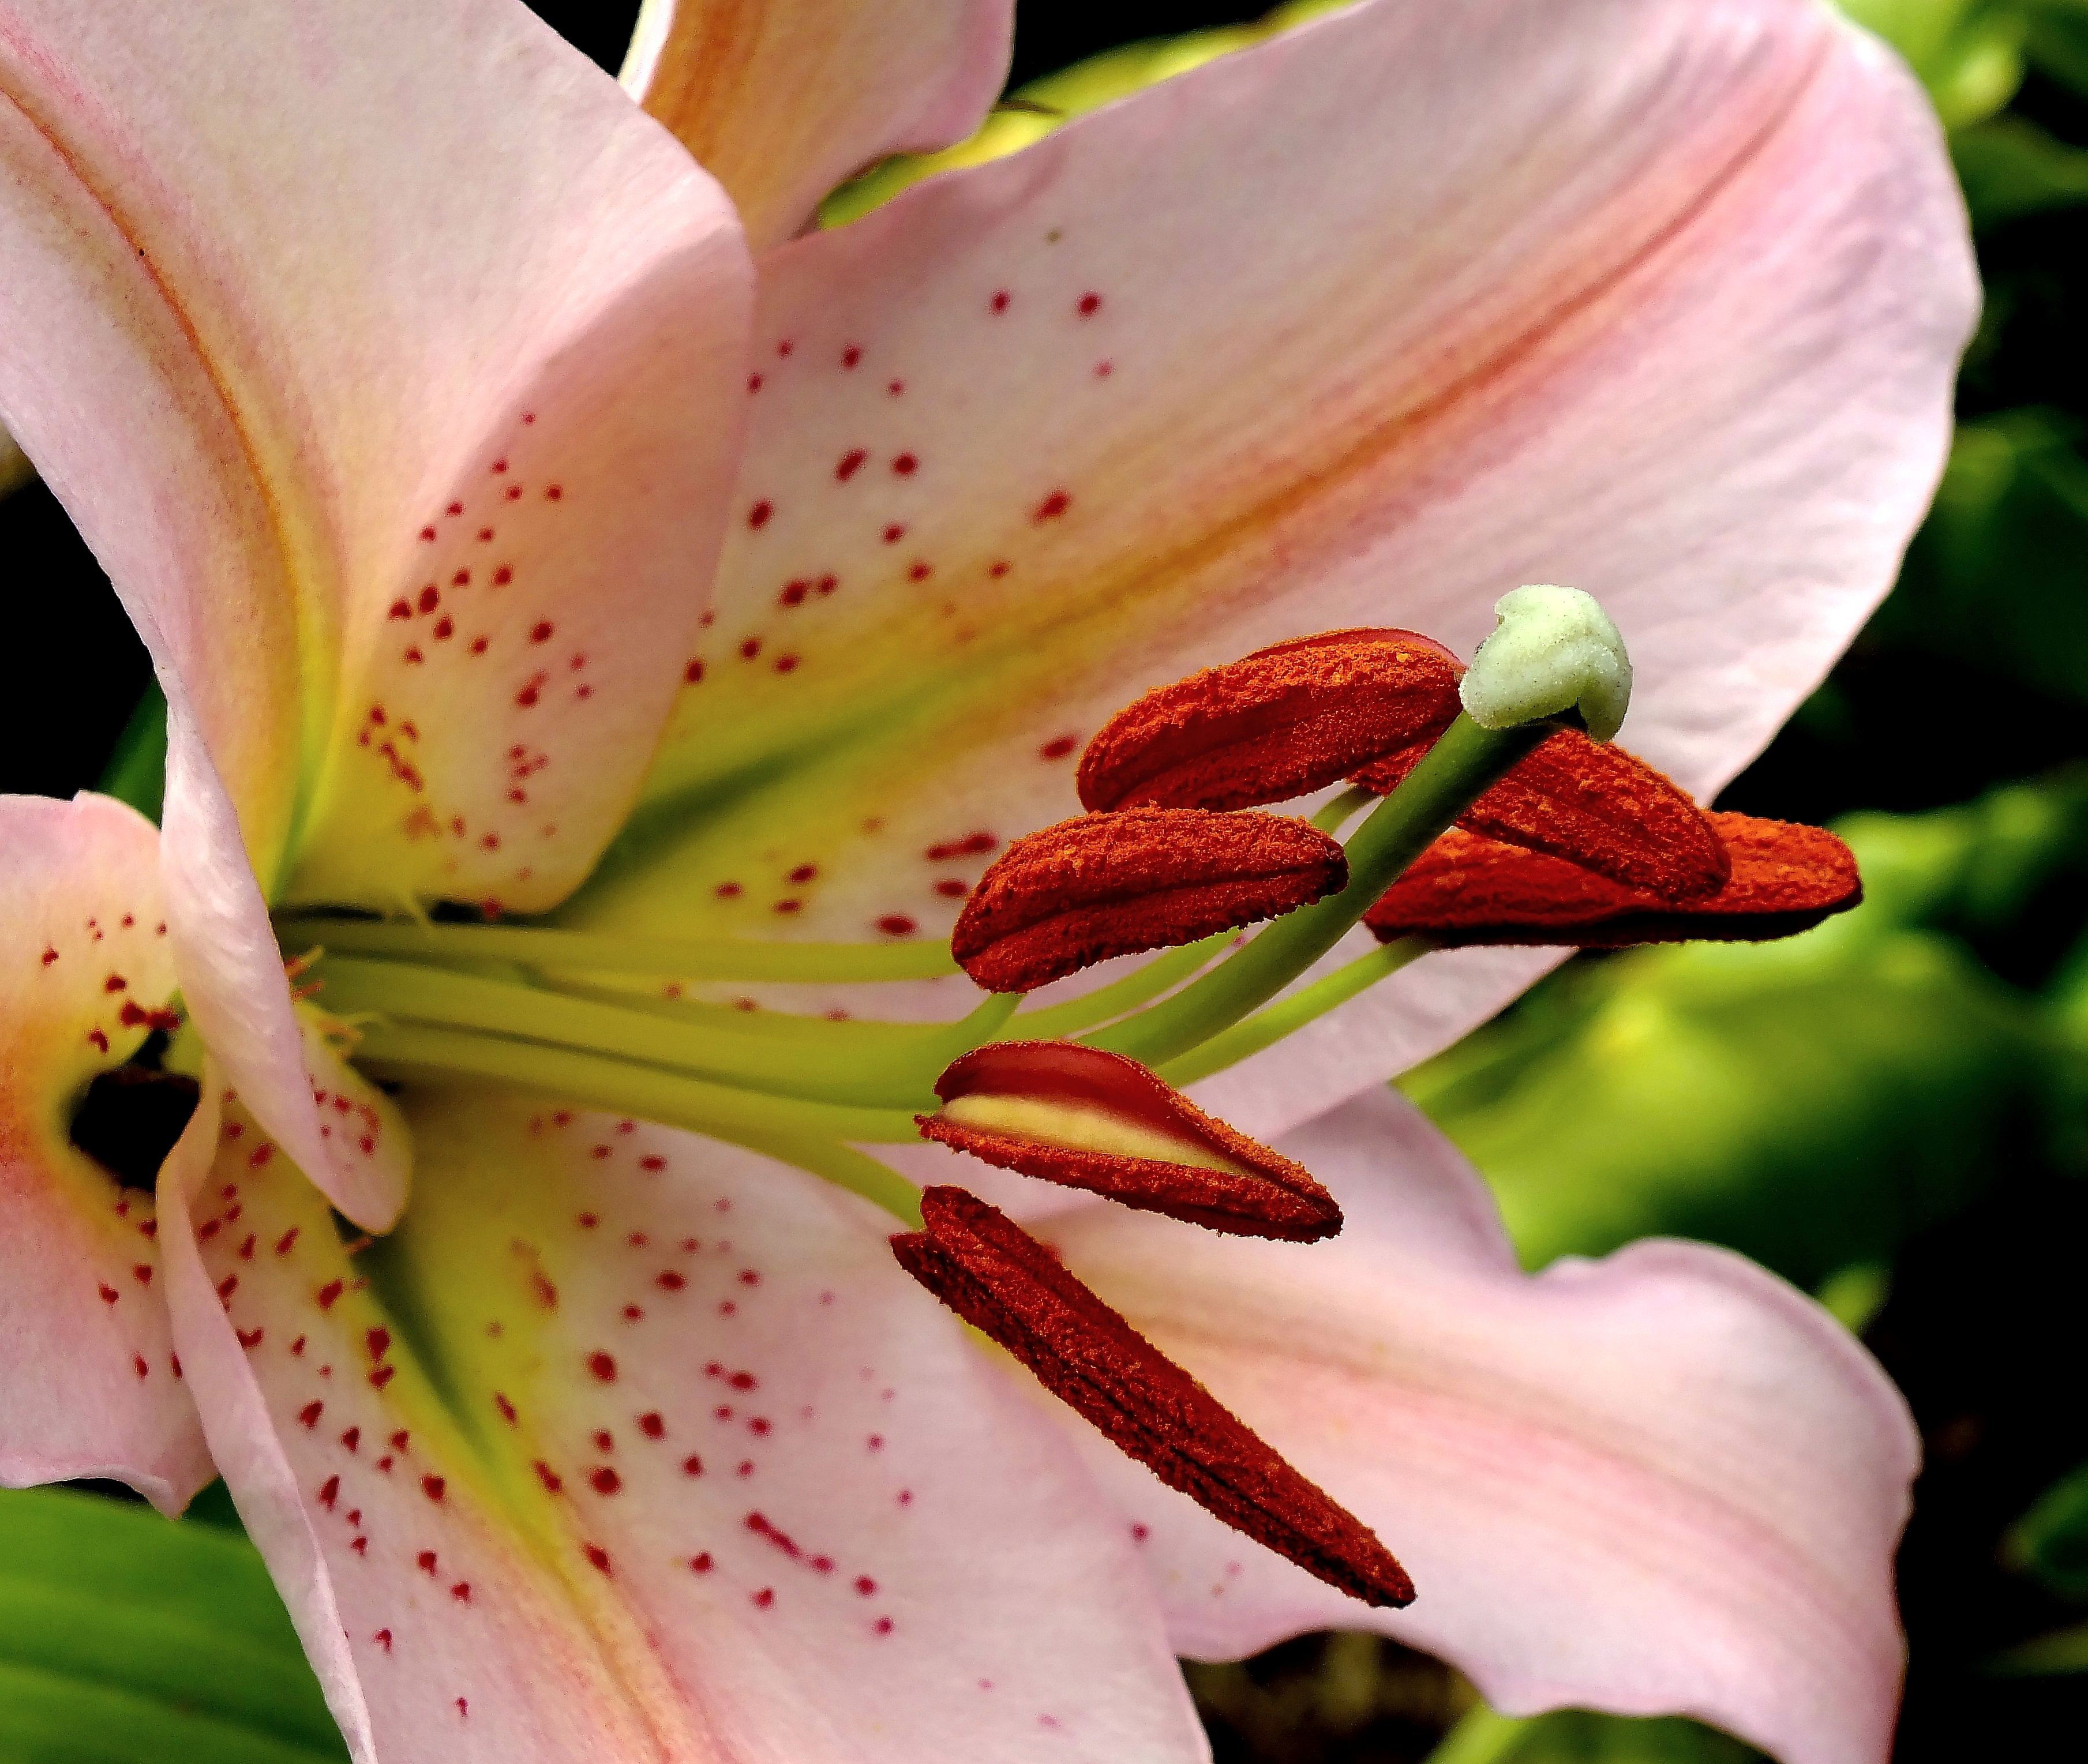
nature, blossom, plant, photography, flower, petal, macro, botany, flora, flowers, close up, naturaleza, flores, lily, ggl1, gaby1, macro photography, flowering plant, fujifilmhs20, plant stem, land plant